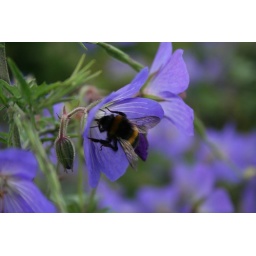
a blue flower and a bee, taken near brook hill roundabout/university tram stop